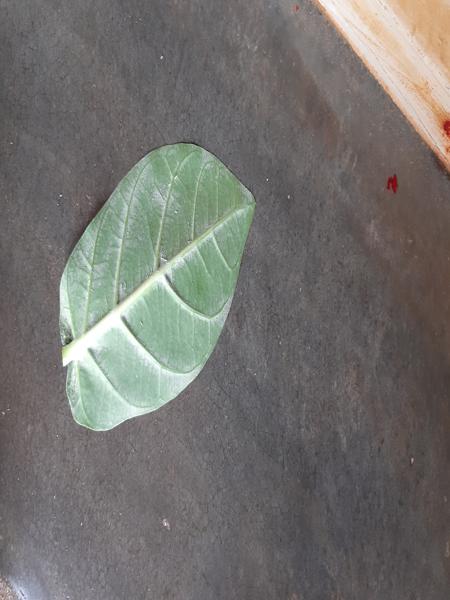
Plant: Ekka